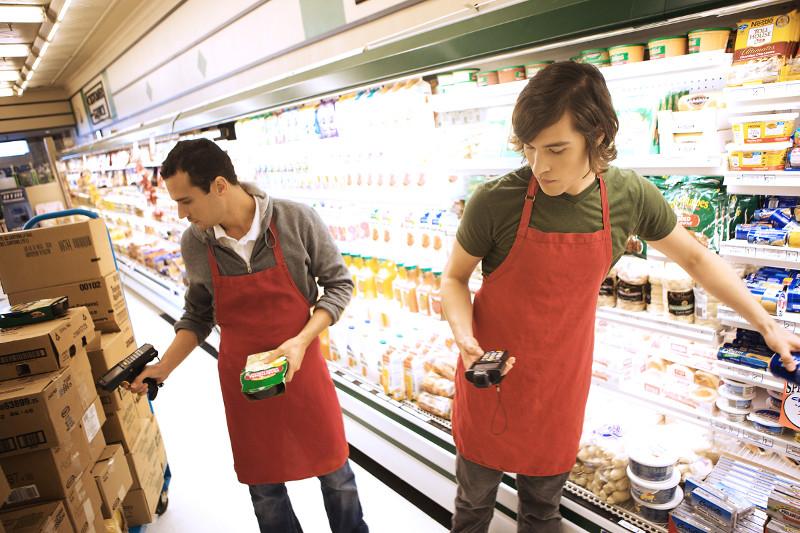
có hai người nhân viên đang kiểm tra hàng hoá